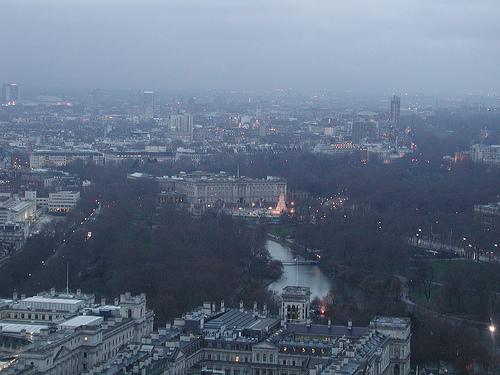
Weather: foggy or hazy